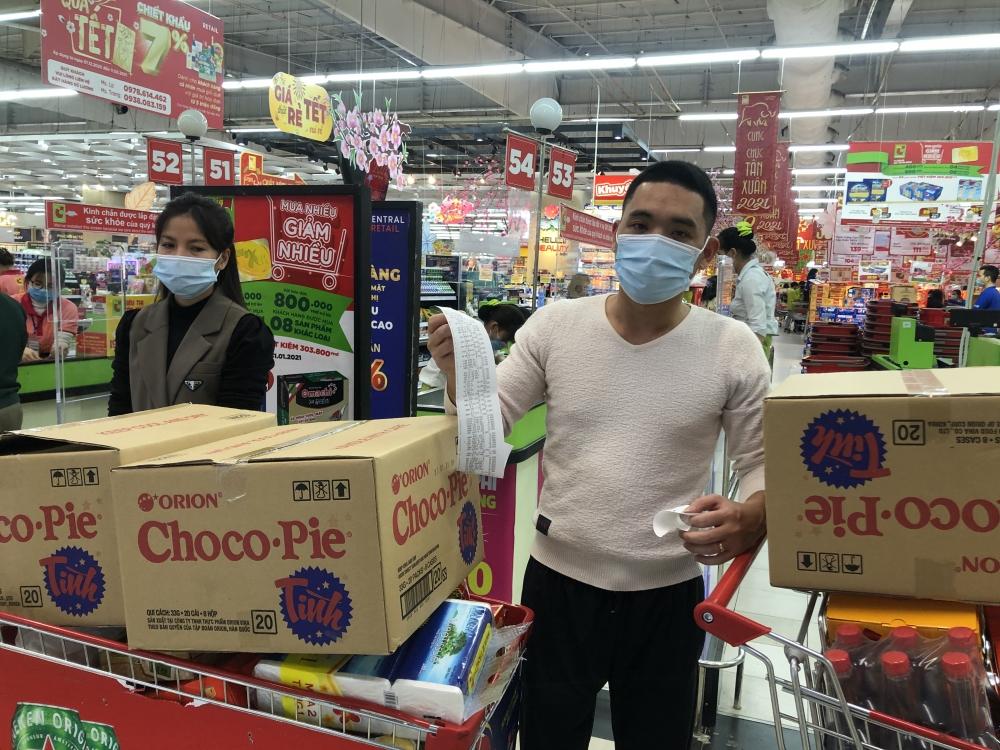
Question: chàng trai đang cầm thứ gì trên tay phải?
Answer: chàng trai đang cầm một phiếu hoá đơn trên tay phải